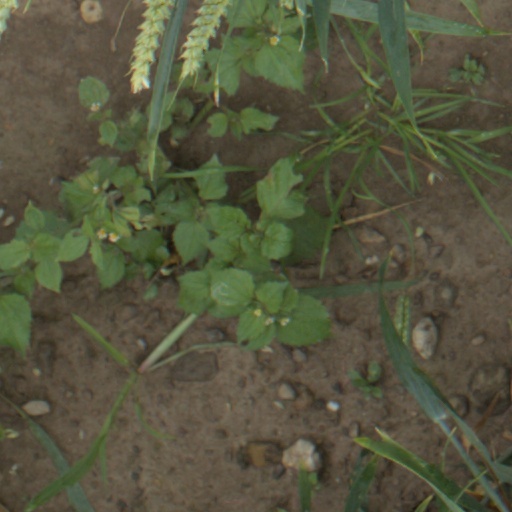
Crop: wheat